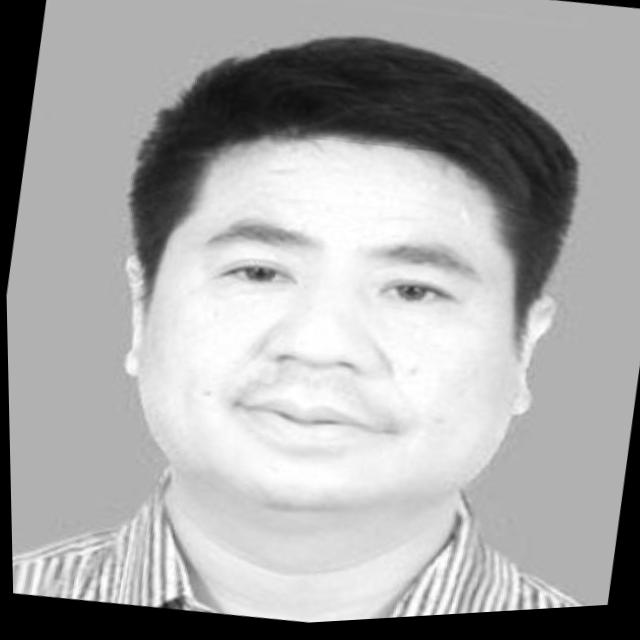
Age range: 45-64